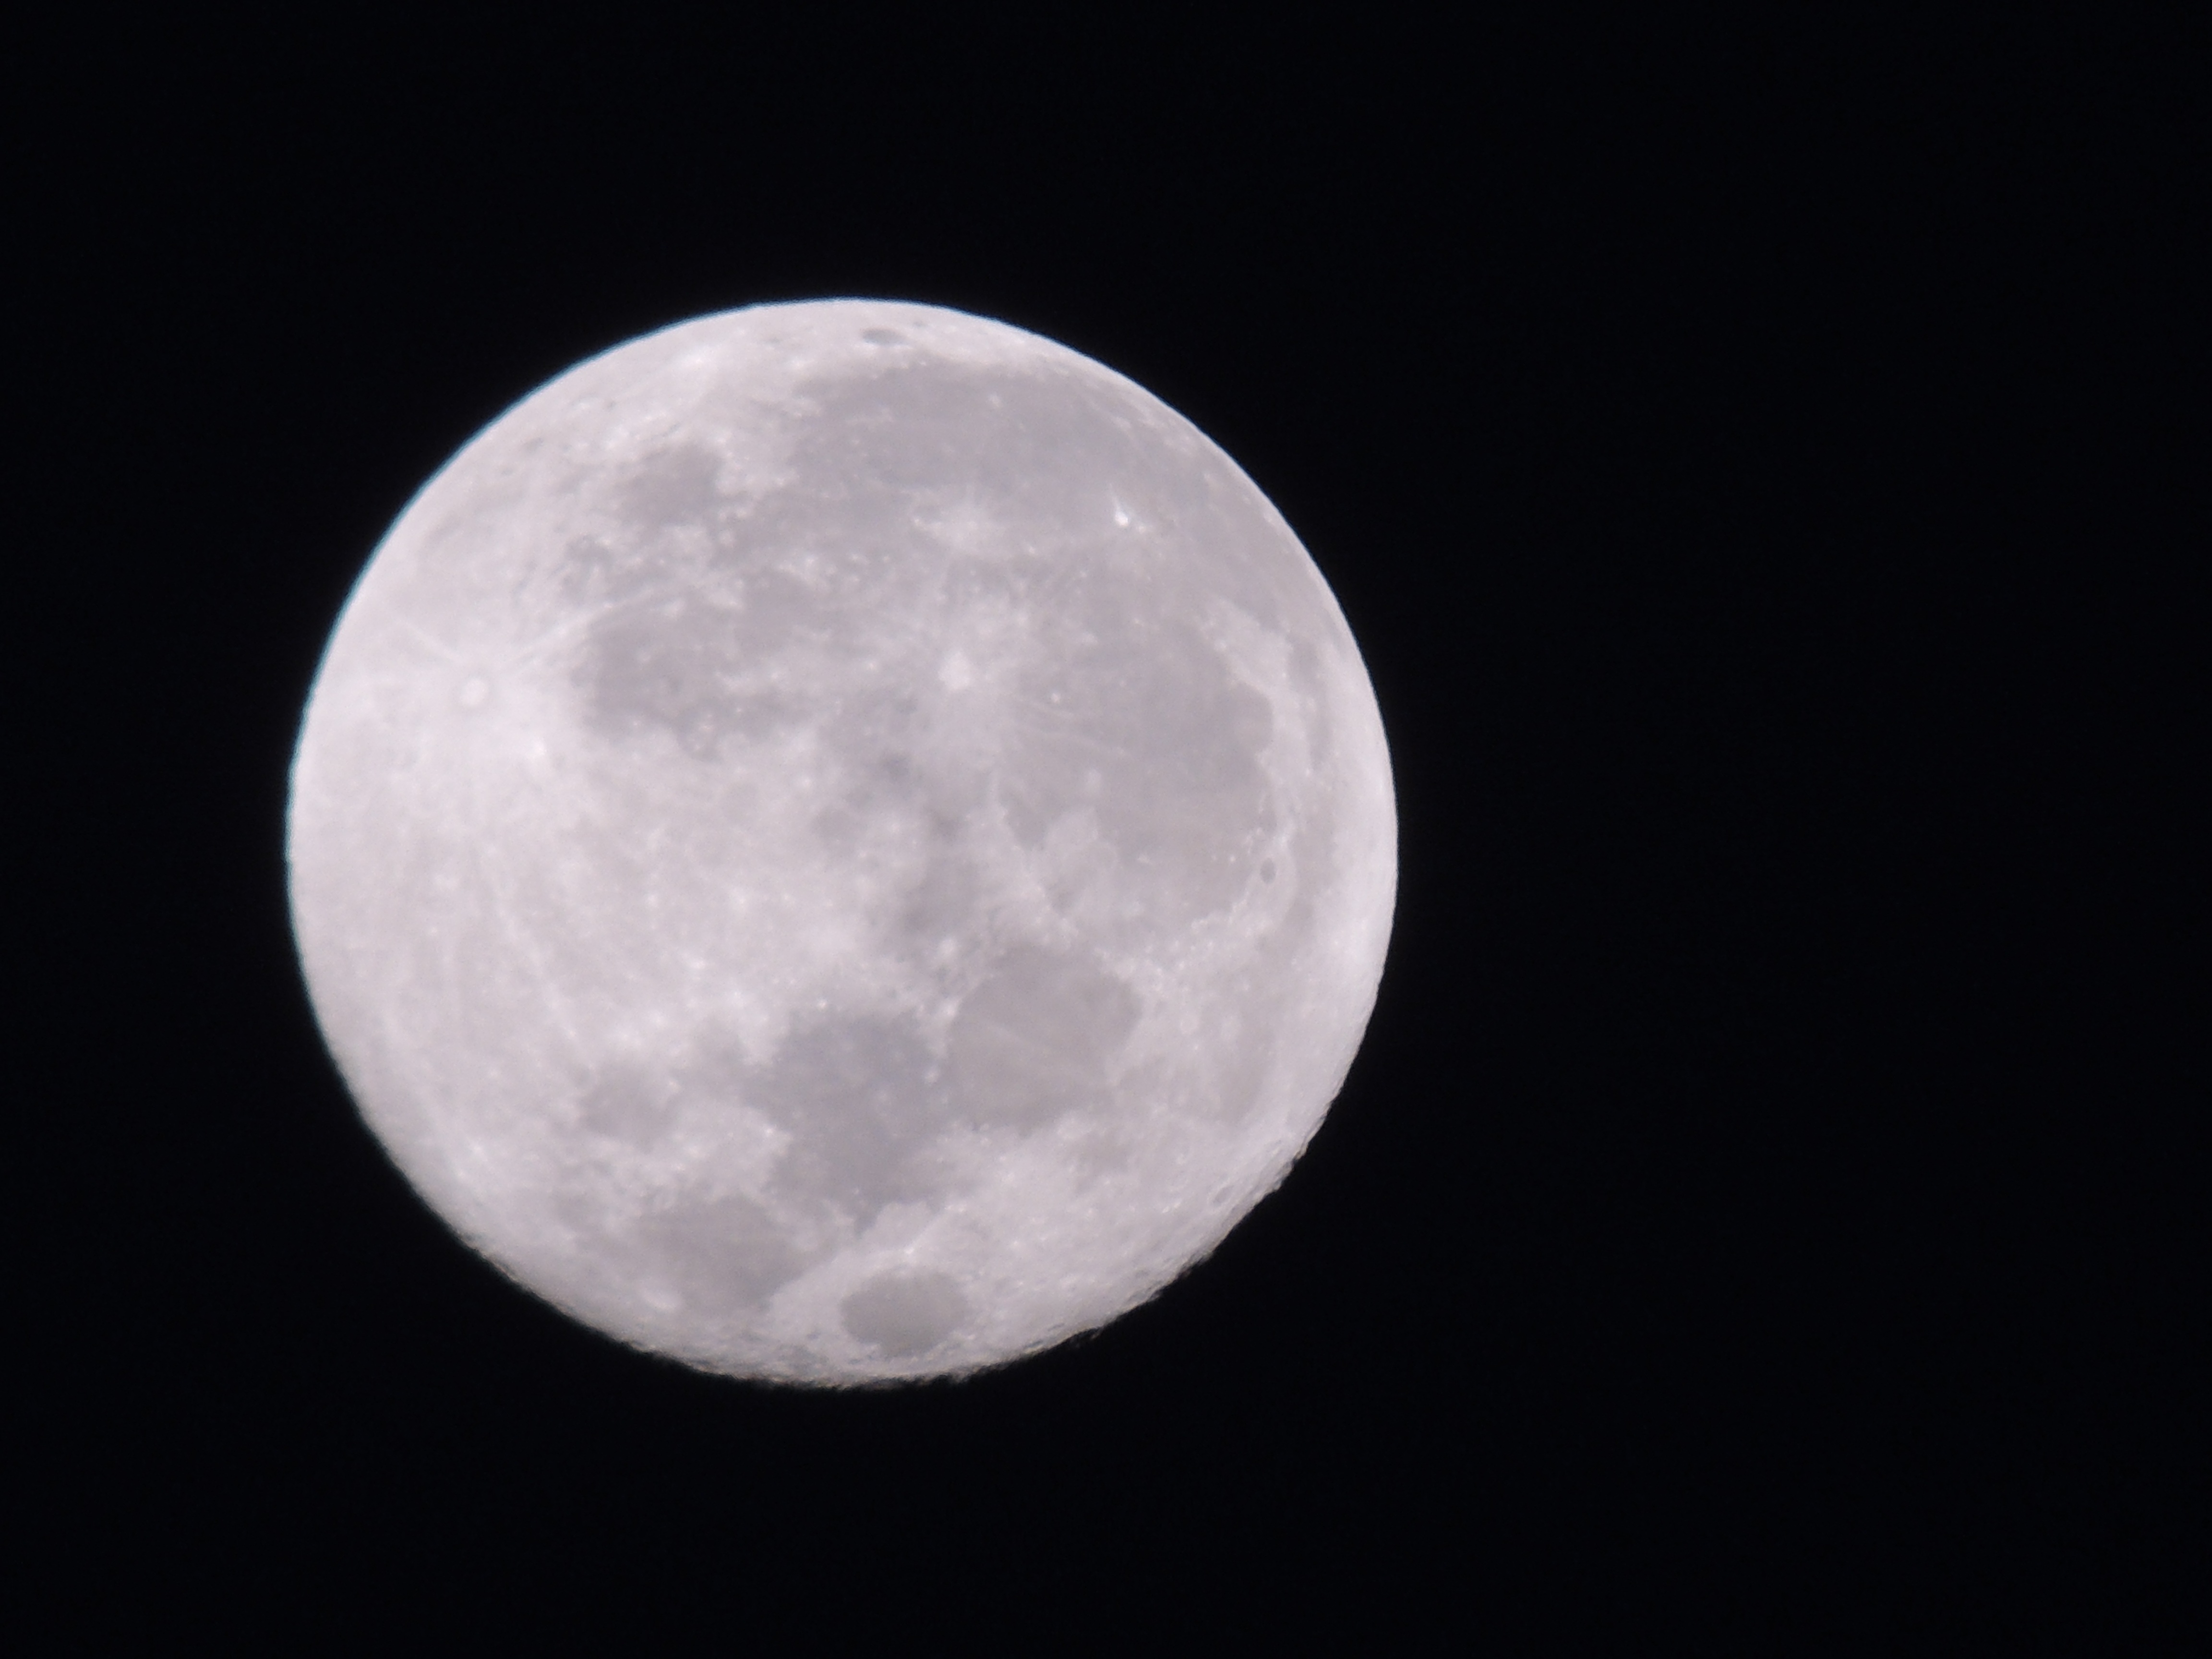
atmosphere, space, moon, full moon, moonlight, circle, full, astronomy, luna, lunar, astronomical object